Octadecagon

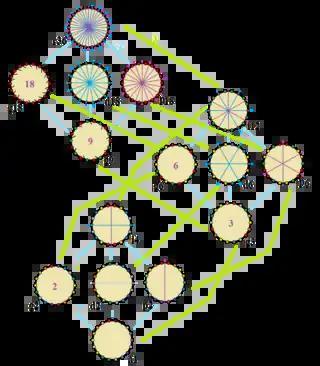
Symmetries of a regular octadecagon. Vertices are colored by their symmetry positions. Blue mirrors are drawn through vertices, and purple mirrors are drawn through edge. Gyration orders are given in the center.

The "regular octadecagon" has Dih symmetry, order 36. There are 5 subgroup dihedral symmetries: Dih, (Dih, Dih), and (Dih Dih), and 6 cyclic group symmetries: (Z, Z), (Z, Z), and (Z, Z).